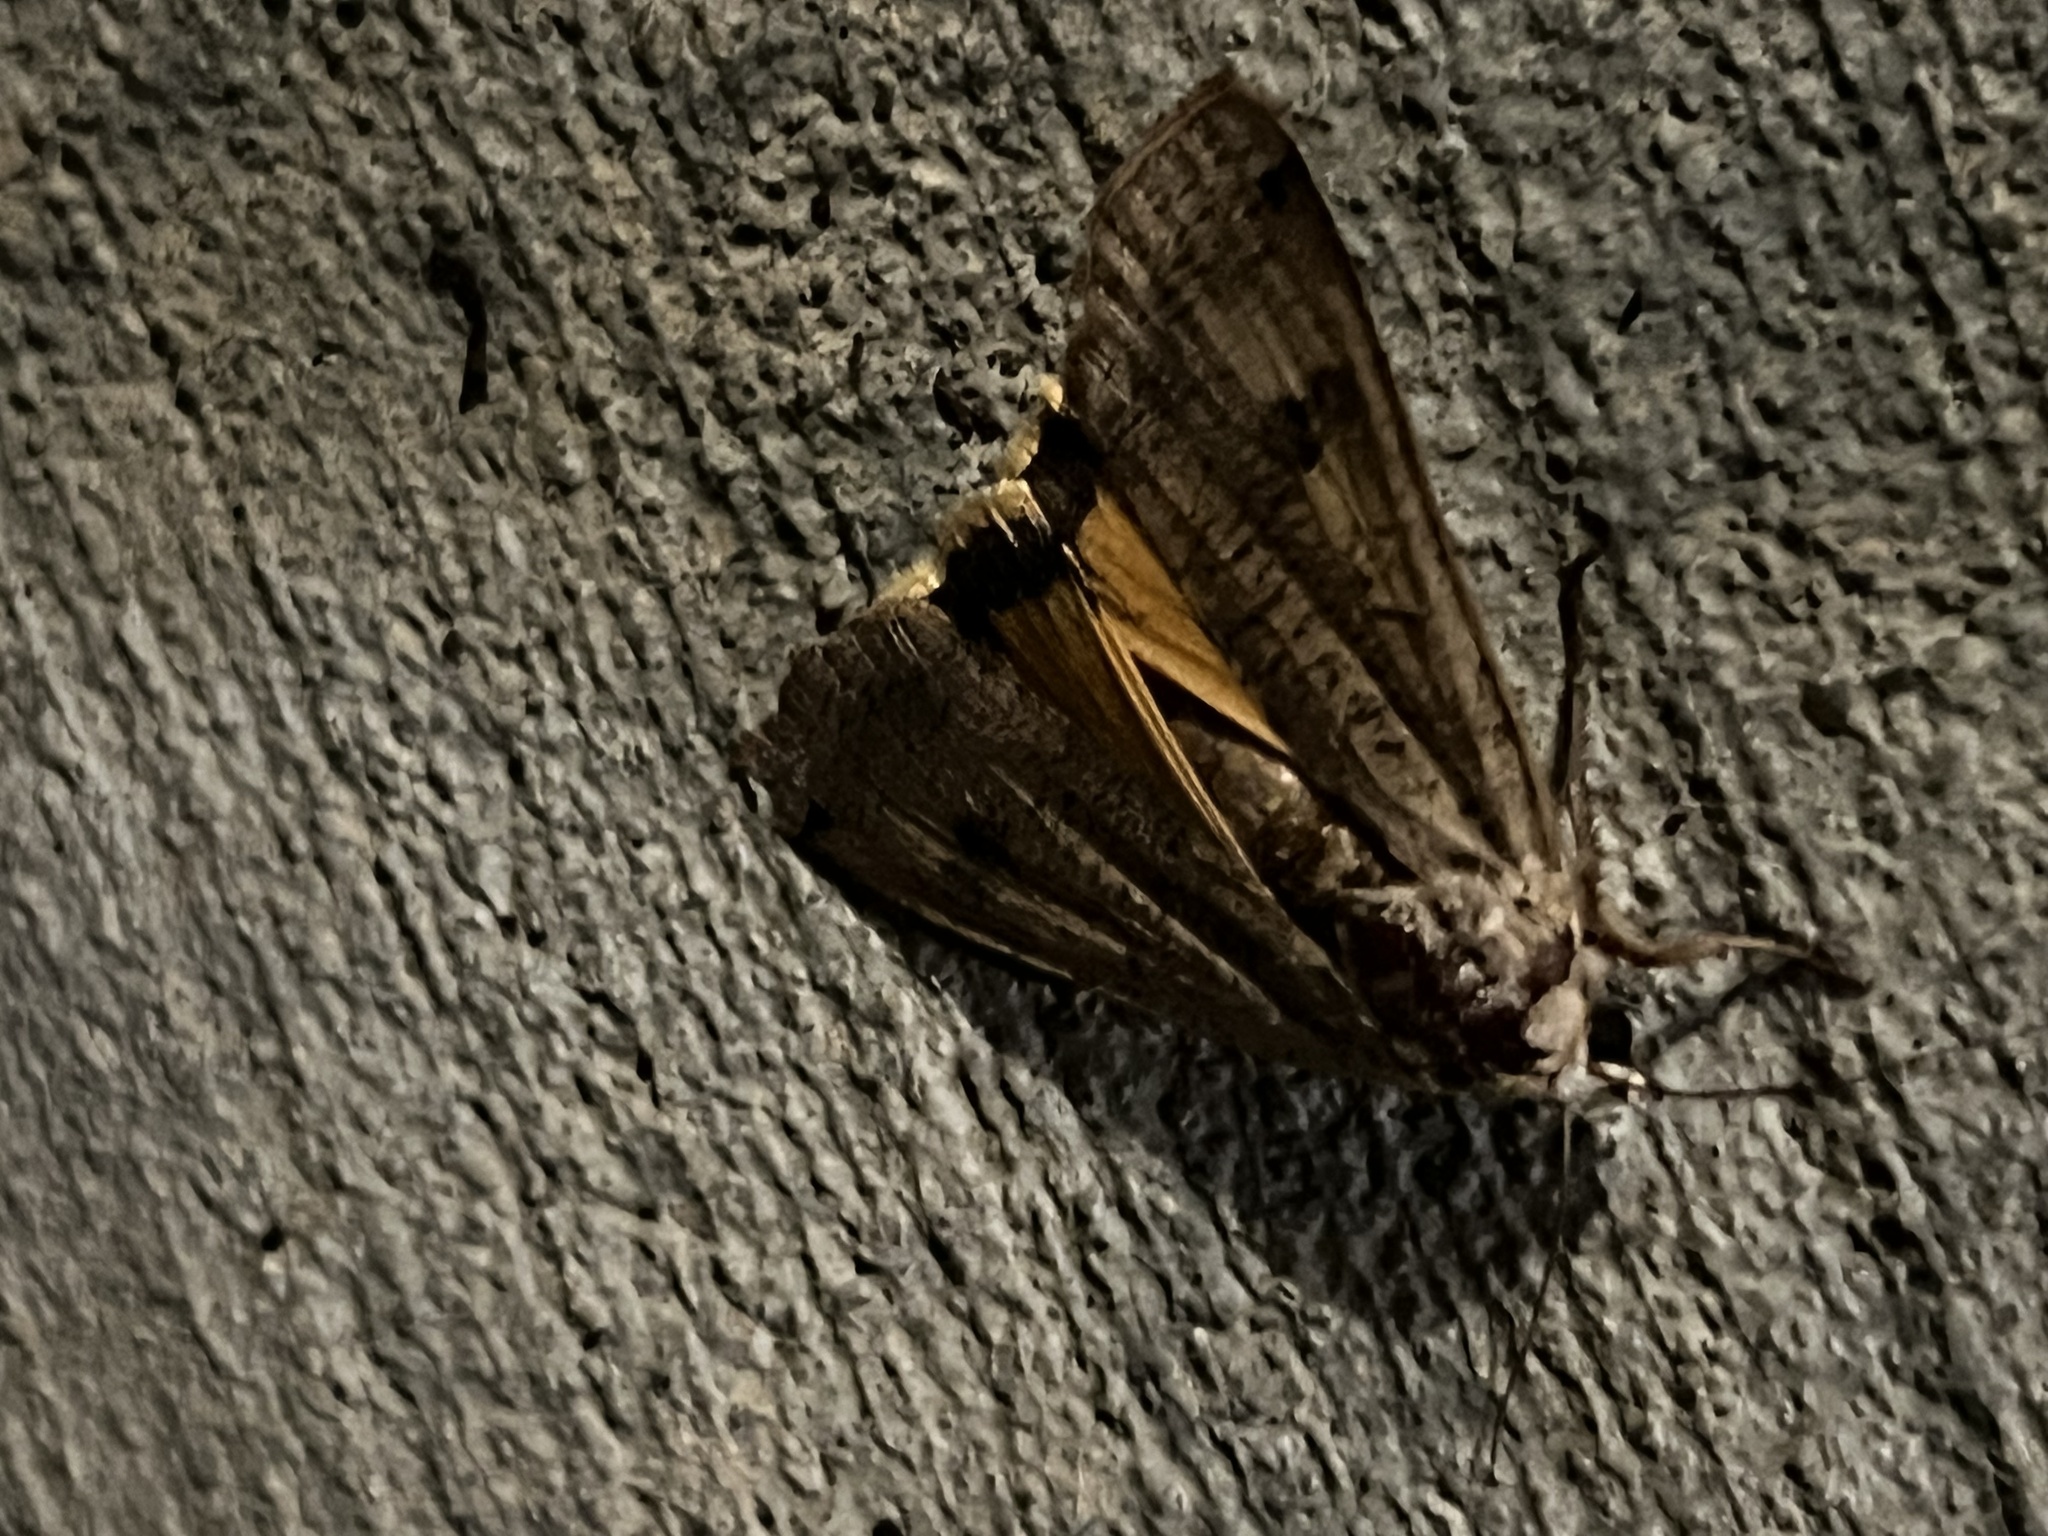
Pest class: cutworms